Einar Li

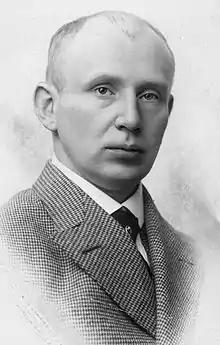
Portrait of Einar Li, the newspaper editor

He was born in Bergen as a son of Lieutenant Colonel John Herman Lie (1840–1923) and Petra Jensine Thaulow Klouman (1844–1925). In 1908 he married Amalie Marie Hansen.